Jatta (film)

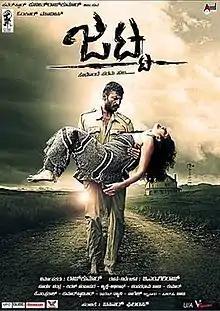
Theatrical release poster

Jatta is a 2013 Indian Kannada-language thriller drama film directed by B. M. Giriraj. It stars Kishore and Sukrutha Wagle in lead roles. Kishore plays the role of a forest guard whose wife elopes with a tourist and he becomes involved in a clash of beliefs and ideologies with a feminist who he chains in his isolated forest home. The film won critical acclaim for its story and the portrayal of characters from critics and filmgoers.